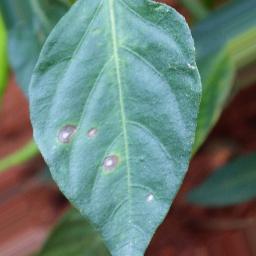
Label: cercospora